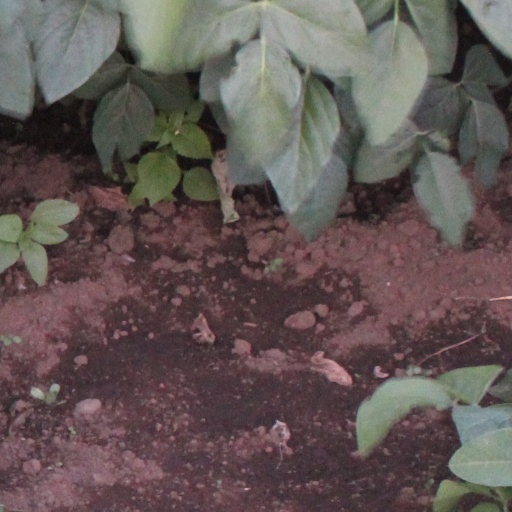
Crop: soybean